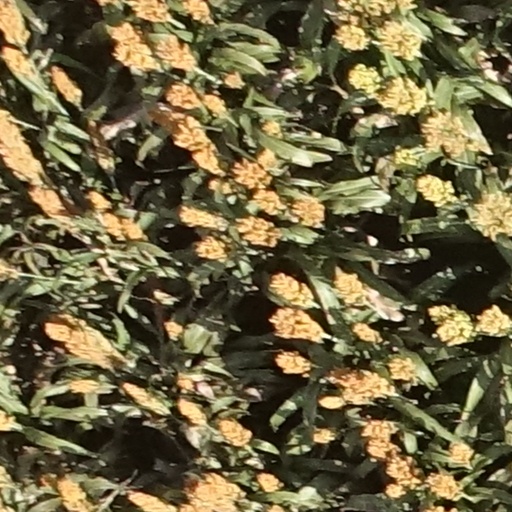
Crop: sorghum